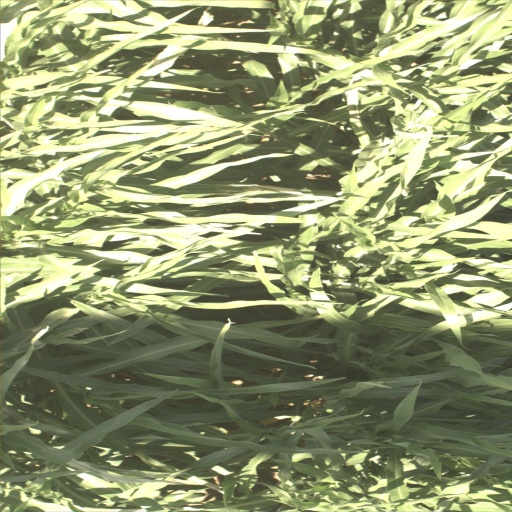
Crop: sorghum